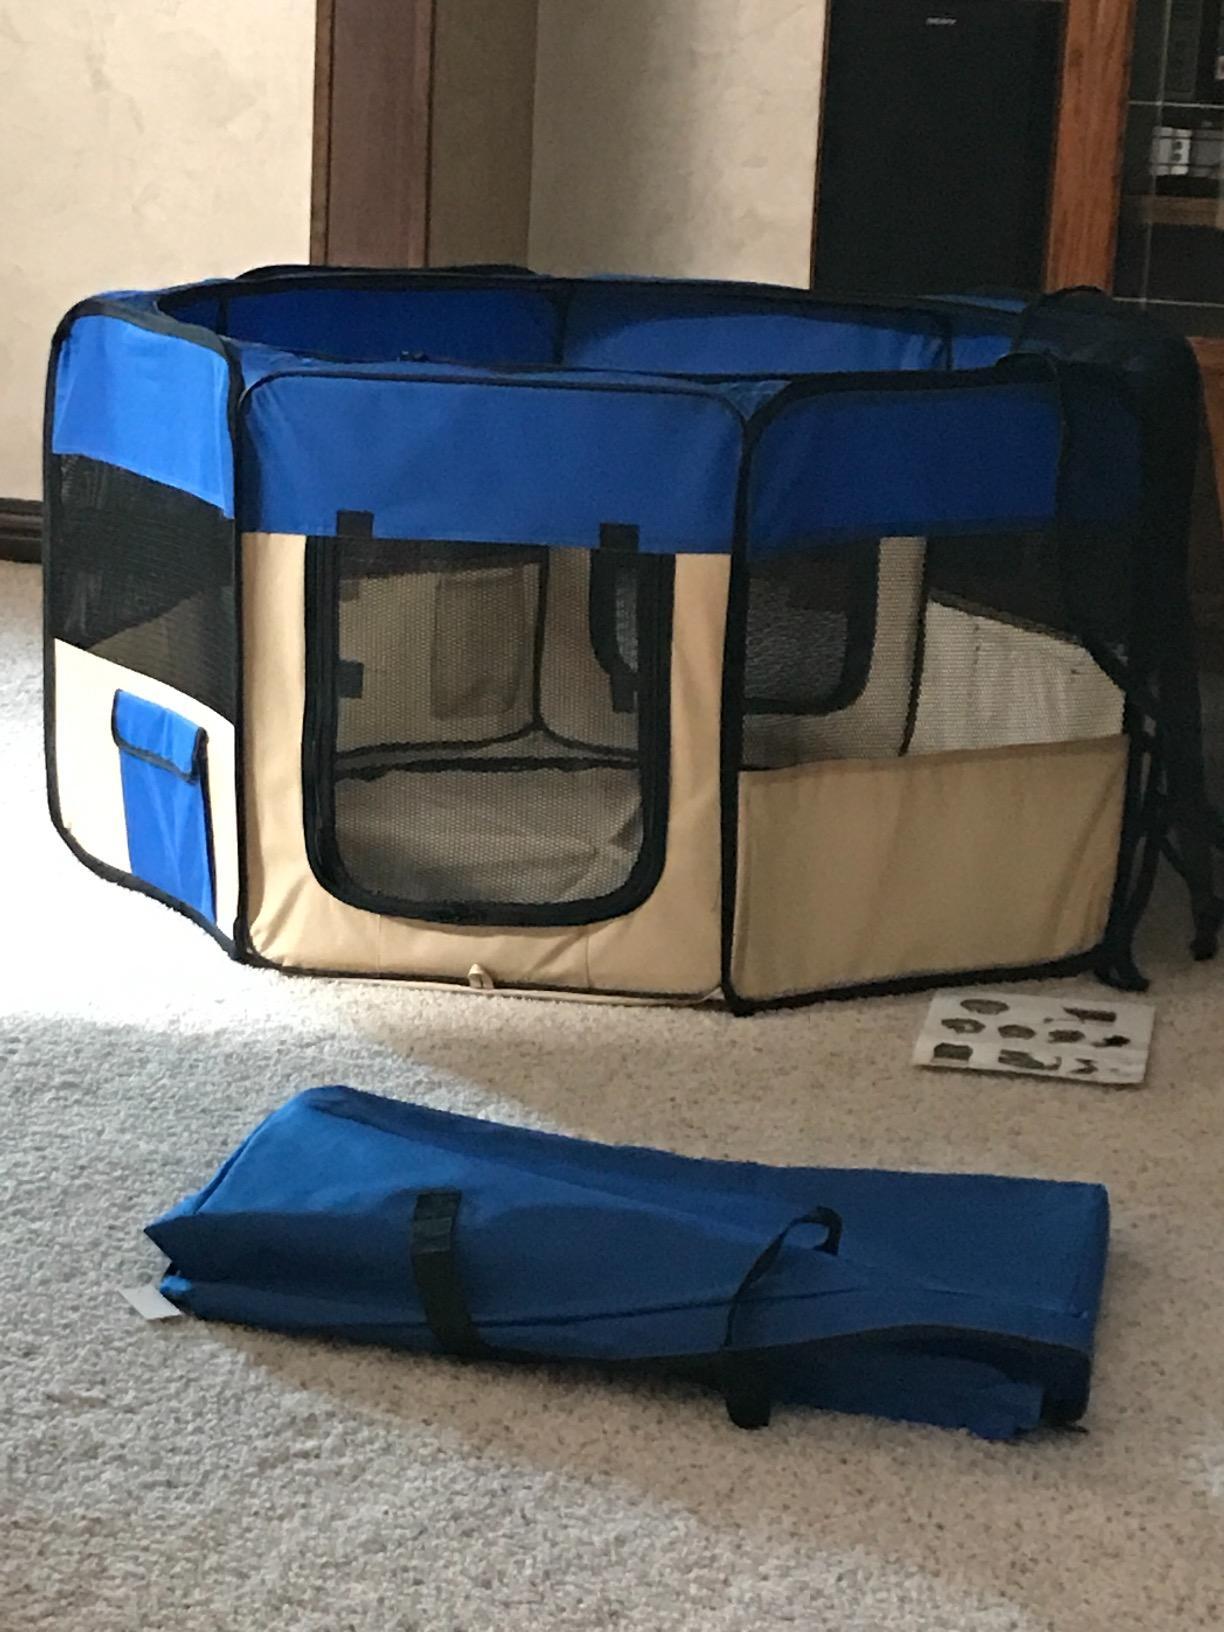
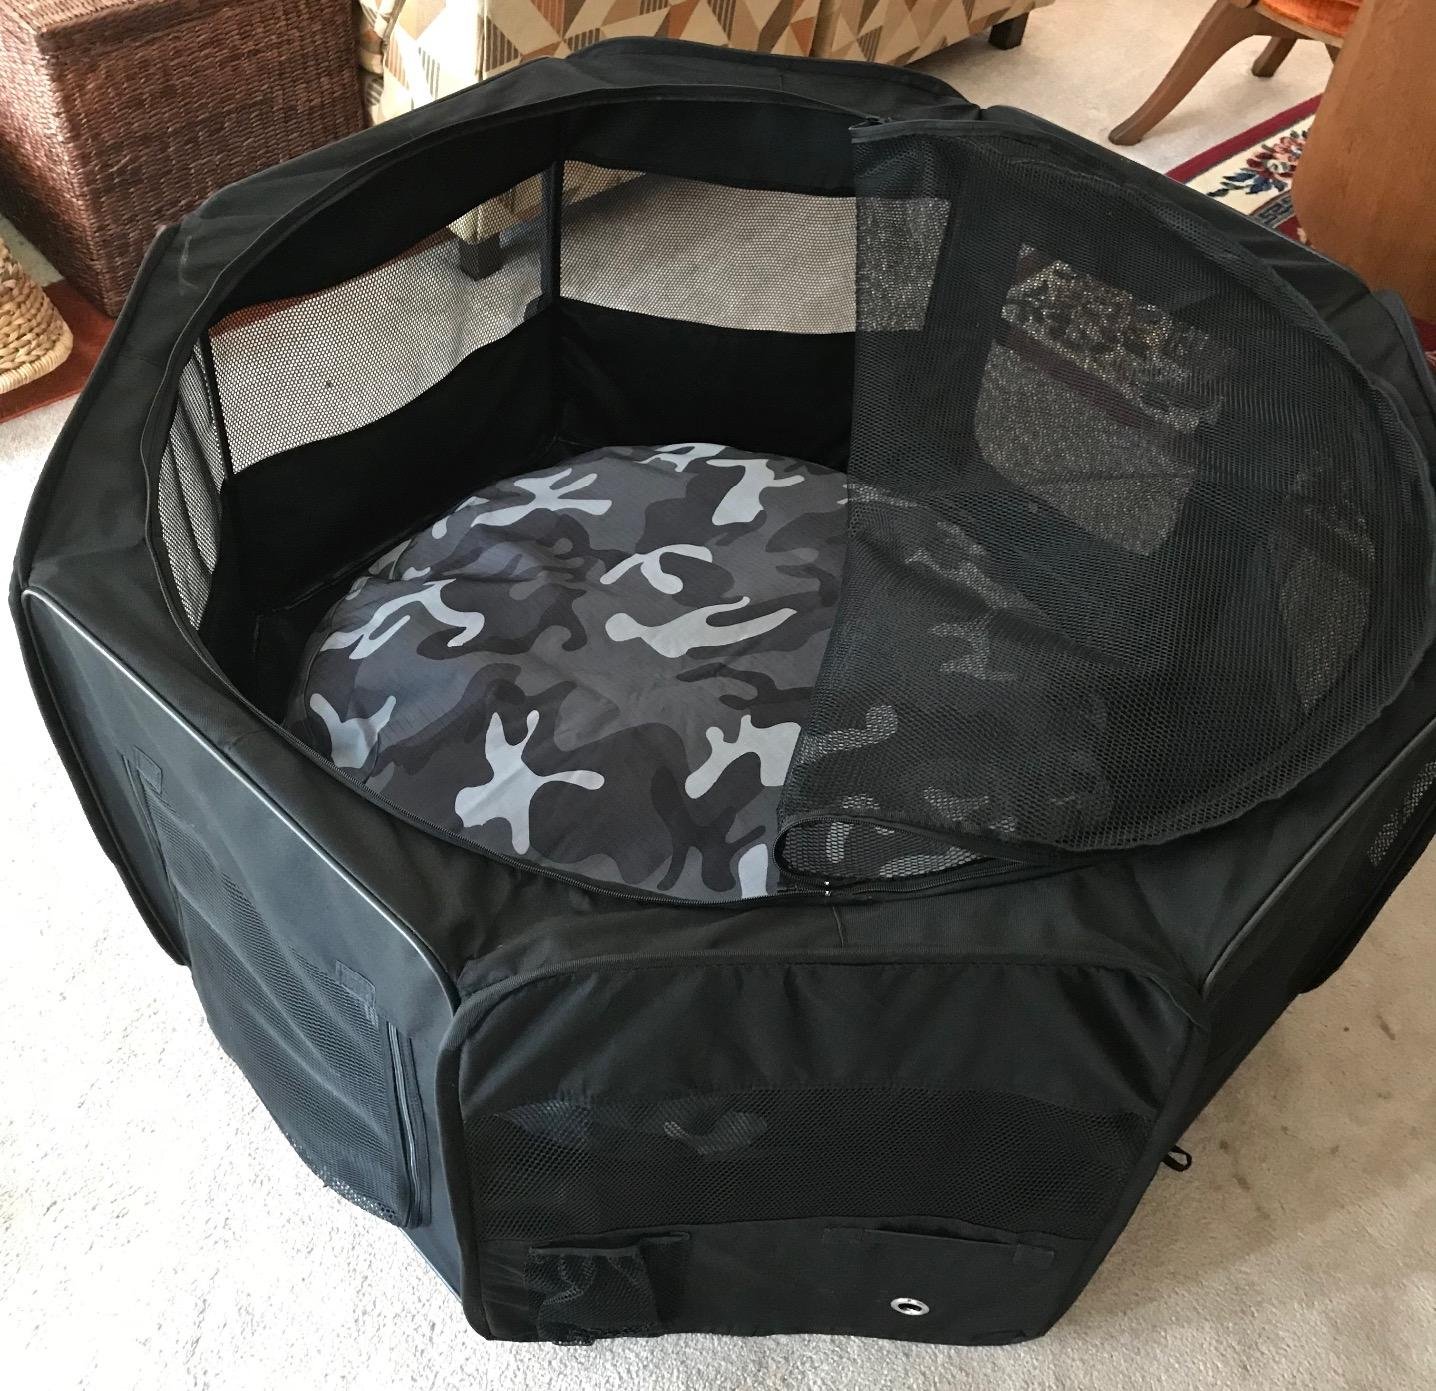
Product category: items_kennel
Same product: no